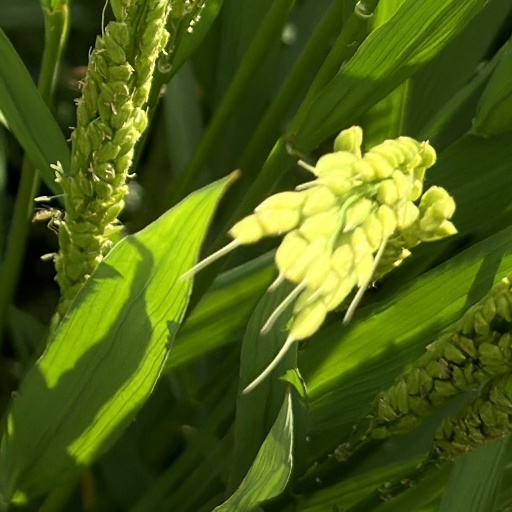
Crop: rice